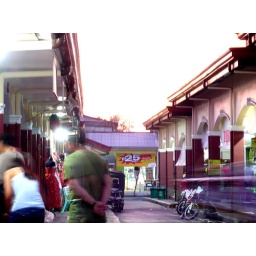
the clothing and materials market in Taal at night